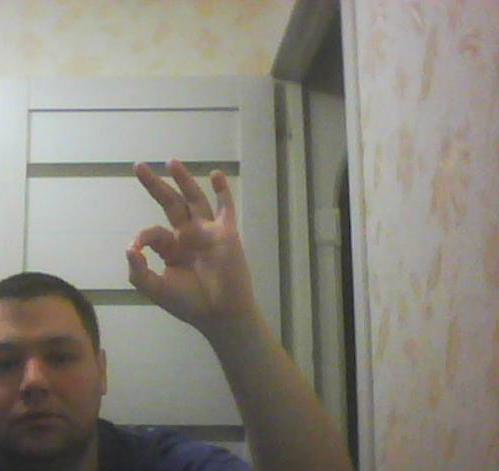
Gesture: ok